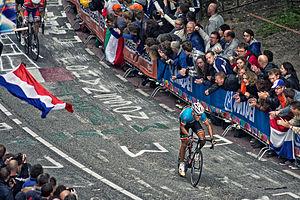
L'Amstel Gold Race est une course cycliste d'un jour créée en 1966 et patronnée par la marque de bière Amstel. Elle parcourt le sud de la province du Limbourg aux environs de Maastricht, ainsi que parfois la Belgique voisine. Les principales difficultés se trouvent à la Montagne Saint-Pierre et à Fauquemont-sur-Gueule.
La 51ᵉ édition de l'Amstel Gold Race a eu lieu le 17 avril 2016. C'est la onzième épreuve de l'UCI World Tour 2016.
Le Cauberg est une colline de Fauquemont dans la province de Limbourg aux Pays-Bas. Cauberg est surtout connue des cyclistes.